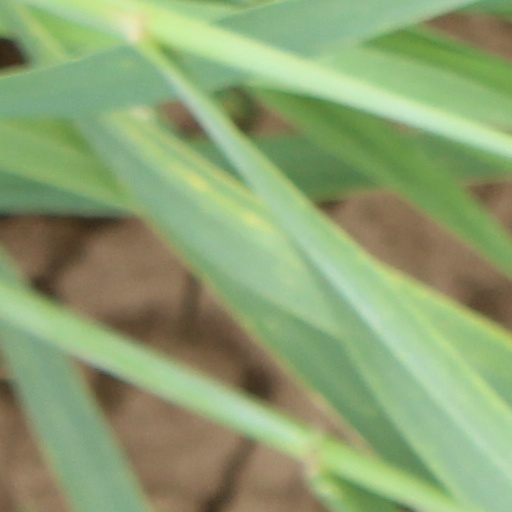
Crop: wheat